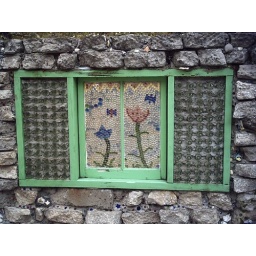
PICT0020 window in castle wall